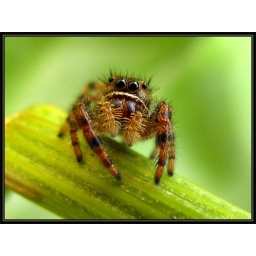
jumping spider on a broken daisy stem in the john jeffries house garden